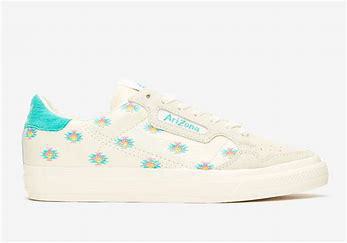
Brand: Adidas
Model: Arizona